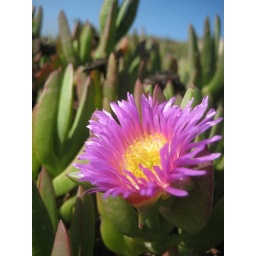
the only flower i spotted the entire weekend in the ice plants. a late-bloomer.